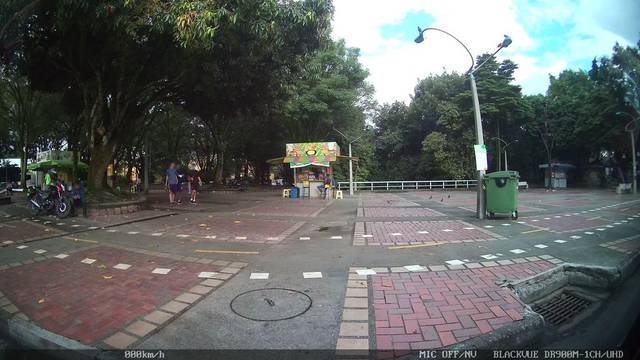
Region: Colombia
Coordinates: 6.254, -75.588